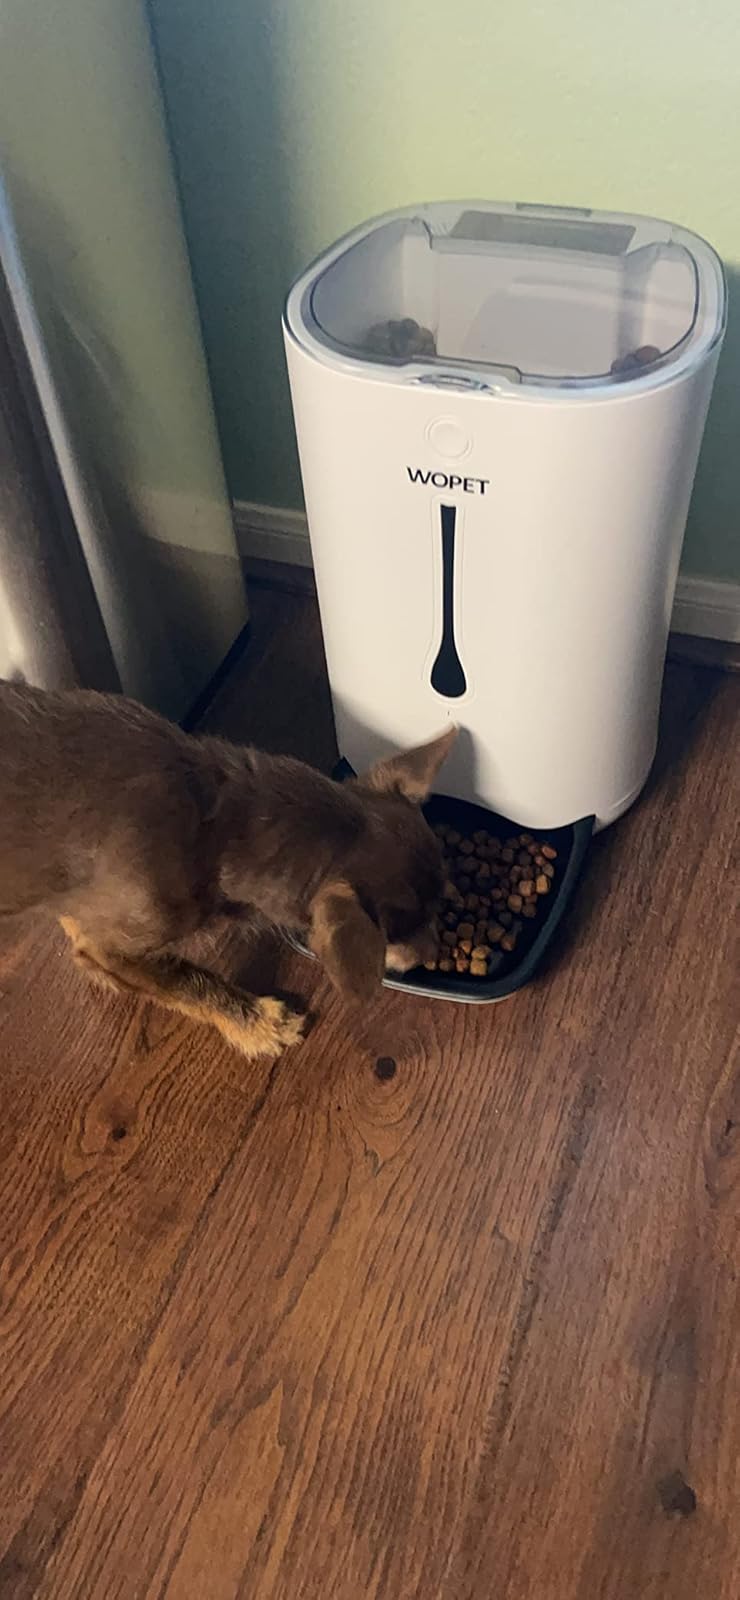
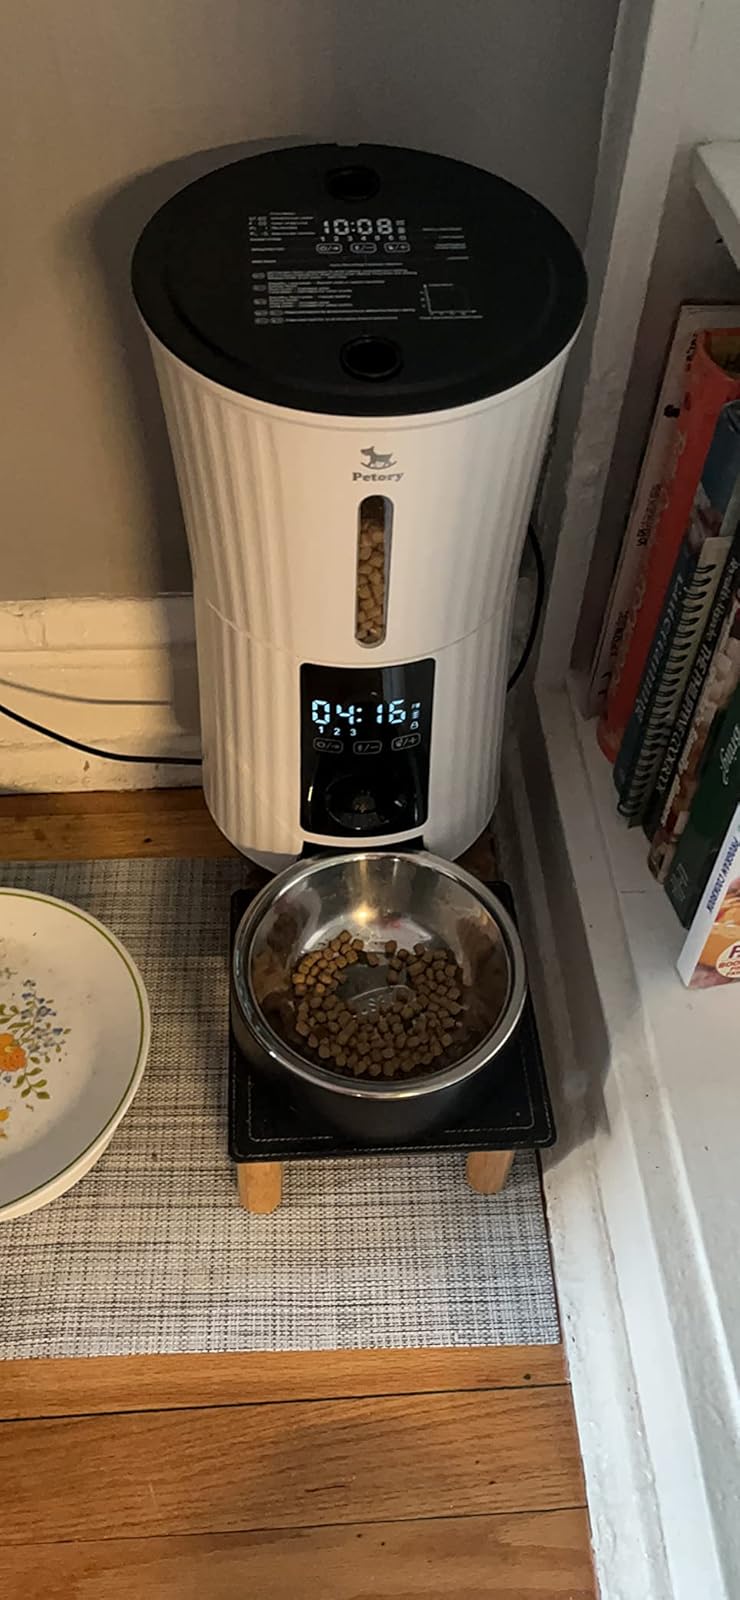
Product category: items_feeder
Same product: no